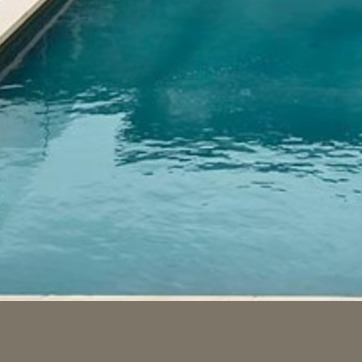
Material: water